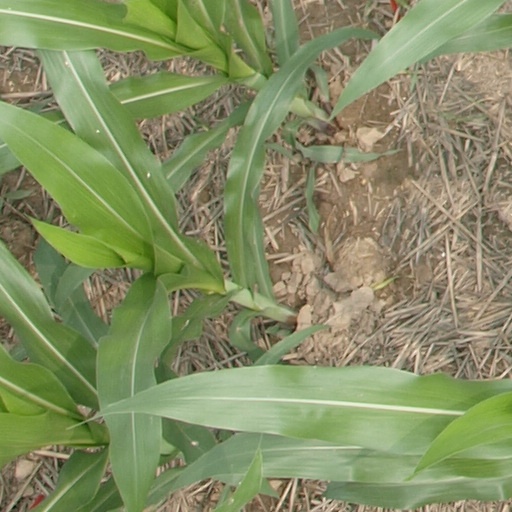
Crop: maize; corn